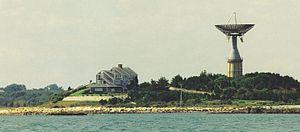
Dartmouth est une ville du comté de Bristol du Massachusetts aux États-Unis. Elle est fondée en 1652, puis officialisée en 1664, et compte 34 032 personnes au recensement de 2010.